Edinson Cavani

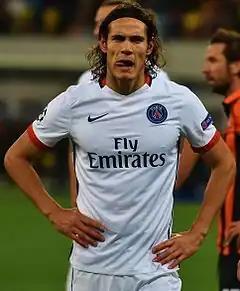

On 16 July 2013, Cavani joined French champions Paris Saint-Germain on a five-year contract, for a fee believed to be around €64 million, making it the sixth largest transfer in history, at the time. The reported sum made Cavani the record signing in French football, breaking Radamel Falcao's €60 million move to Monaco earlier in the summer, and saw him link up with former Napoli teammate Ezequiel Lavezzi in Paris.